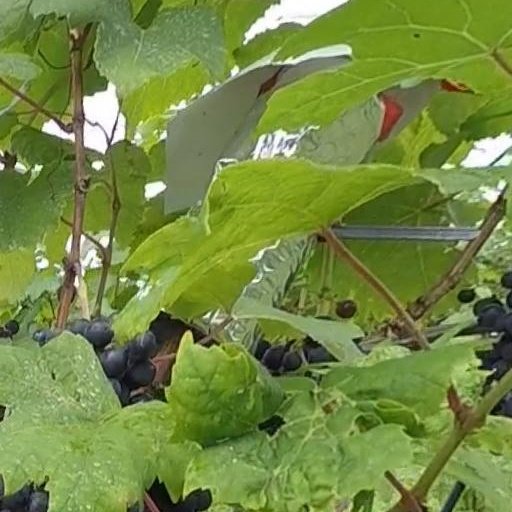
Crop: grape